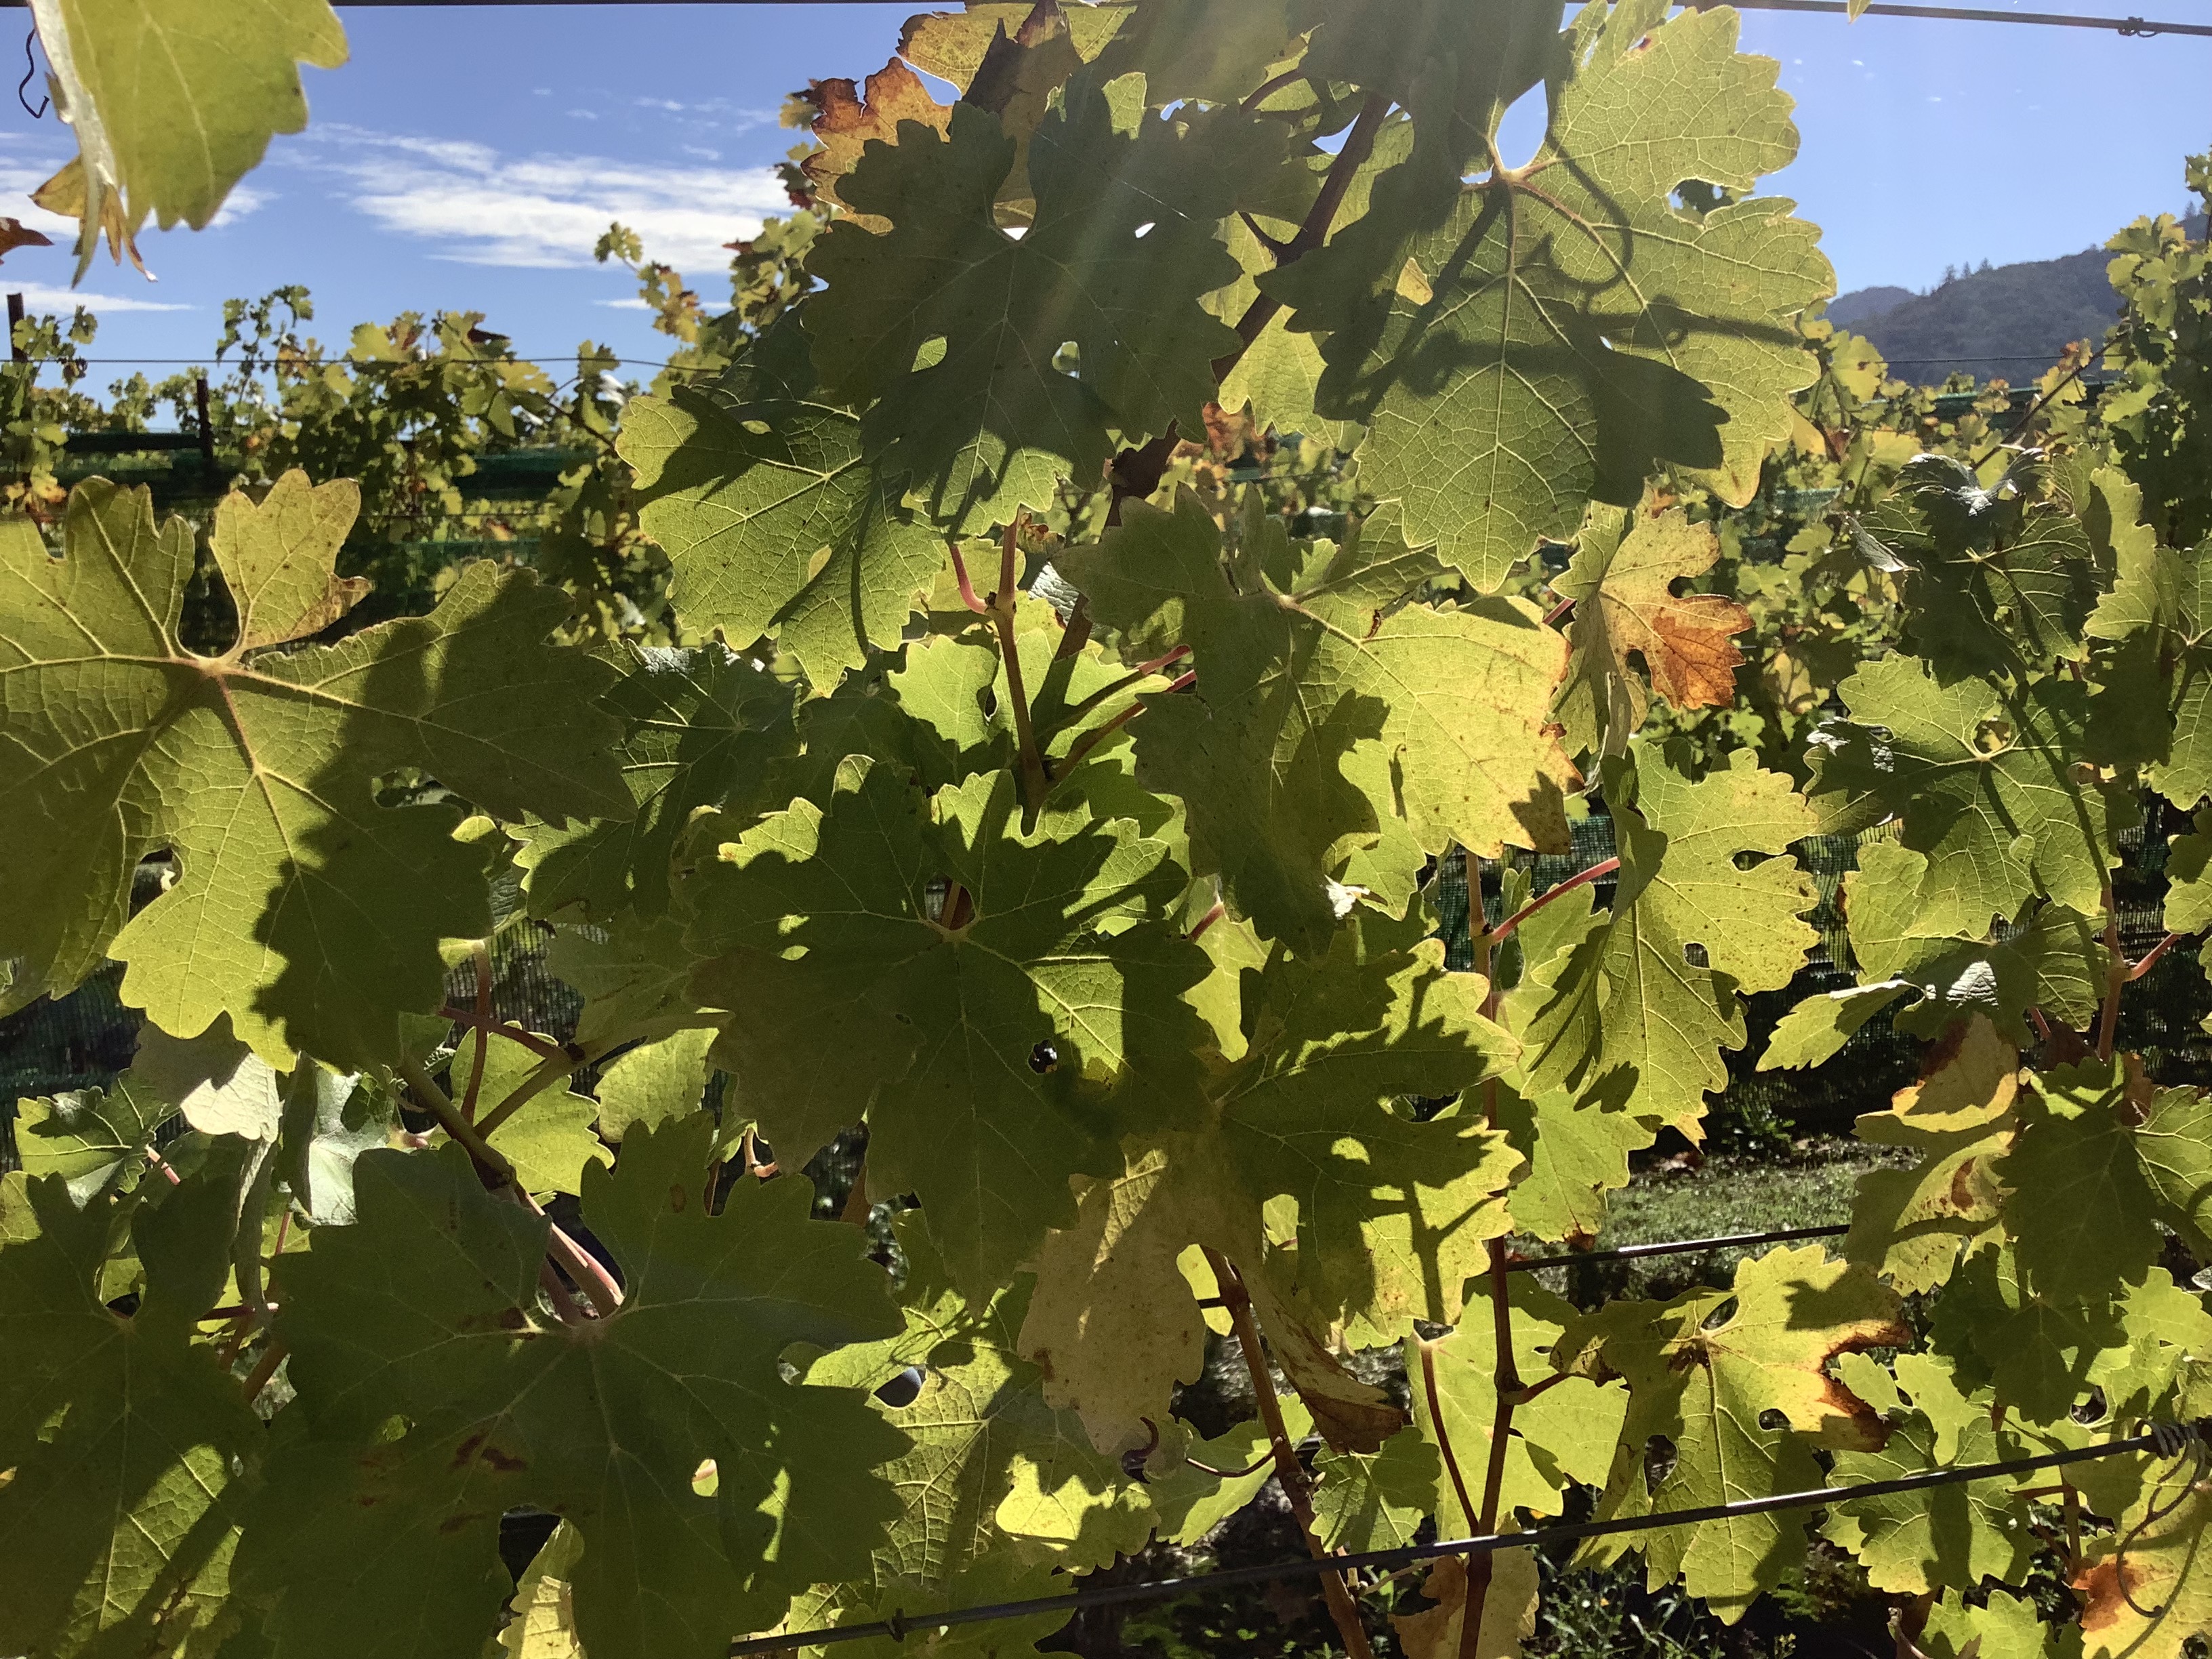
Label: No Virus